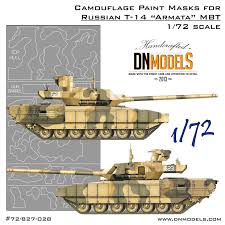
Label: T-14